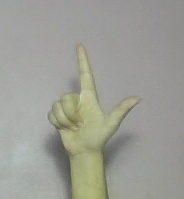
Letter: laam